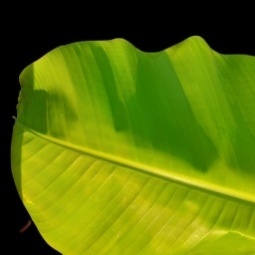
Label: Healthy